New Zealand top 50 singles of 2022

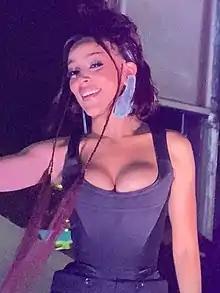
American singer Doja Cat released four of the top 50 singles of 2022

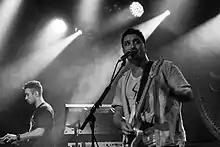
New Zealand band Six60's song "Pepeha" was the top song sung in Māori for both 2021 and 2022.

This is a list of the top-selling singles in New Zealand for 2022 from the Official New Zealand Music Chart's end-of-year chart, compiled by Recorded Music NZ. Recorded Music NZ also published 2022 lists for two sub-charts, the top 20 singles released by New Zealand artists, and the top 20 singles primarily performed in te reo Māori.